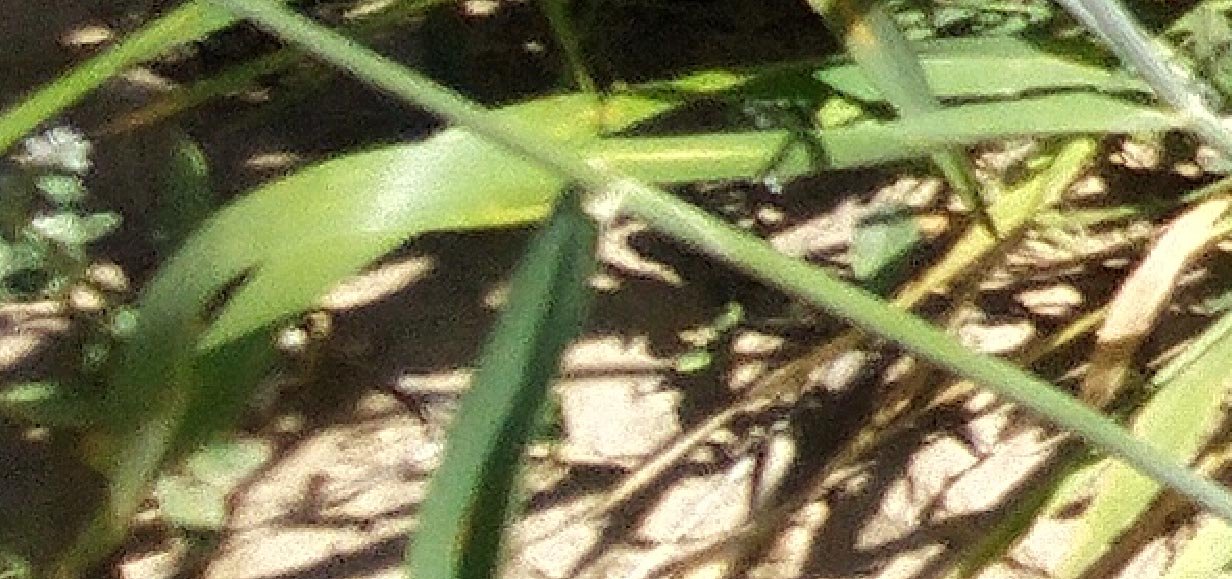
Label: Wheat___Healthy